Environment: real
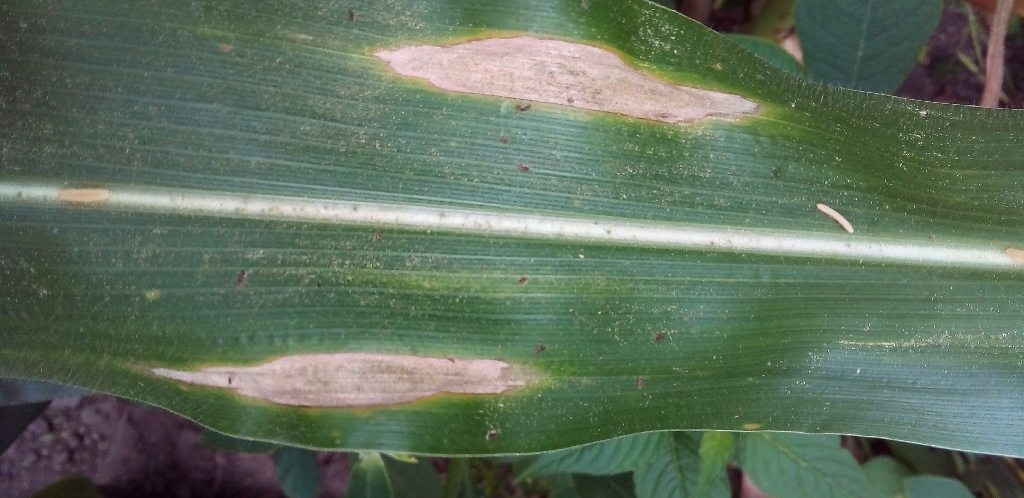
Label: northern_corn_leaf_blight